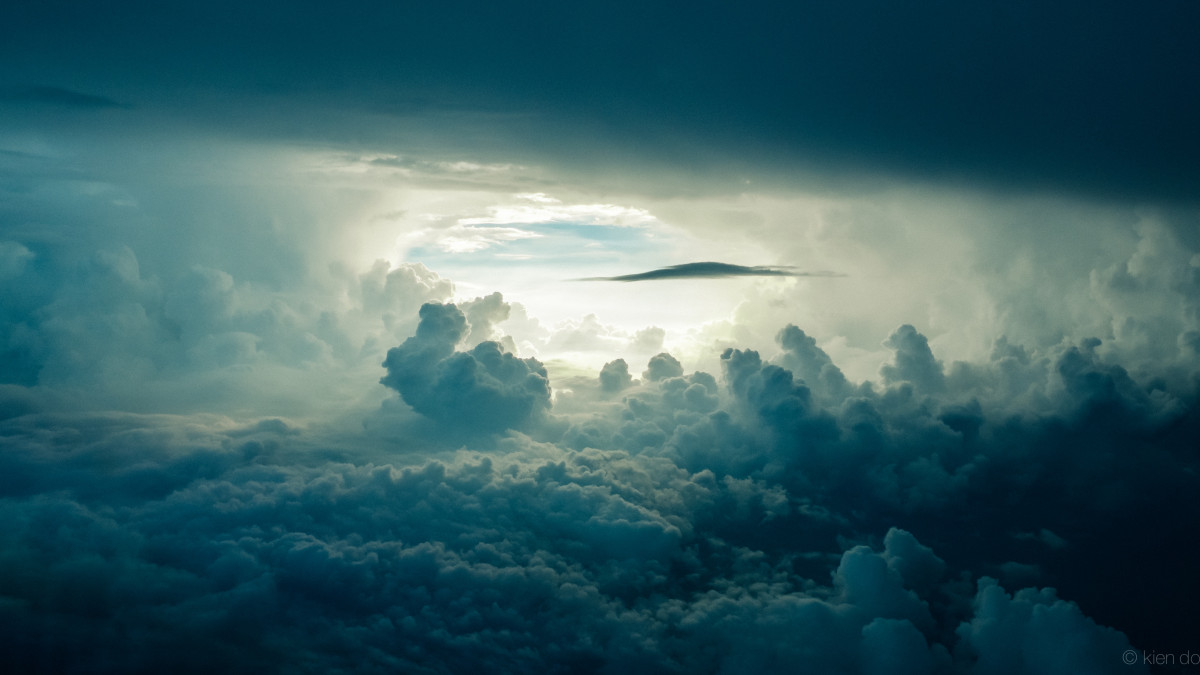
Tags: ocean, horizon, light, cloud, sky, sunshine, sunlight, wave, dawn, weather, storm, darkness, meteorological phenomenon, atmospheric phenomenon, atmosphere of earth